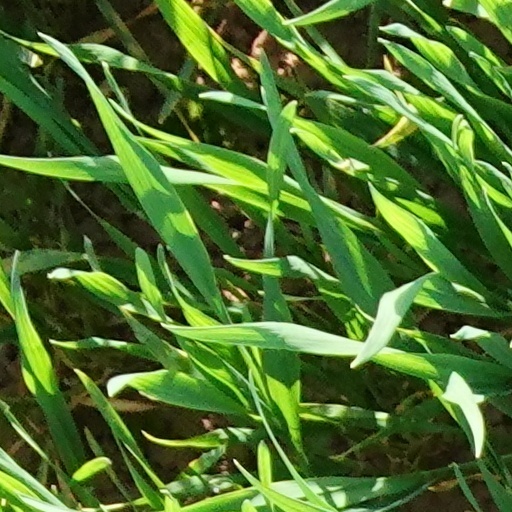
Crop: wheat